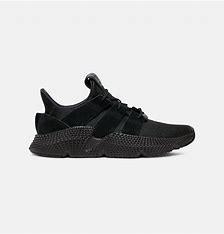
Brand: adidas
Model: originals Adidas Originals Prophere